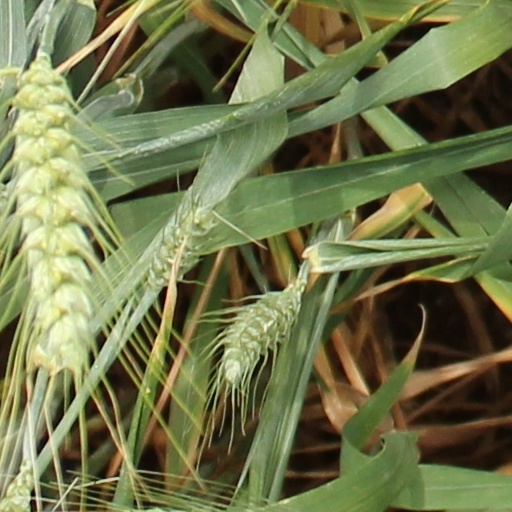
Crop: wheat